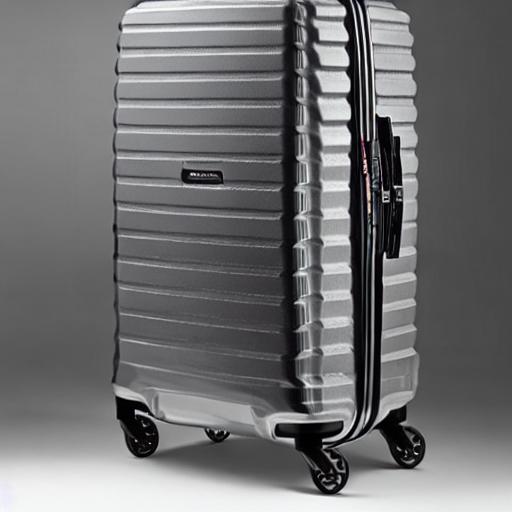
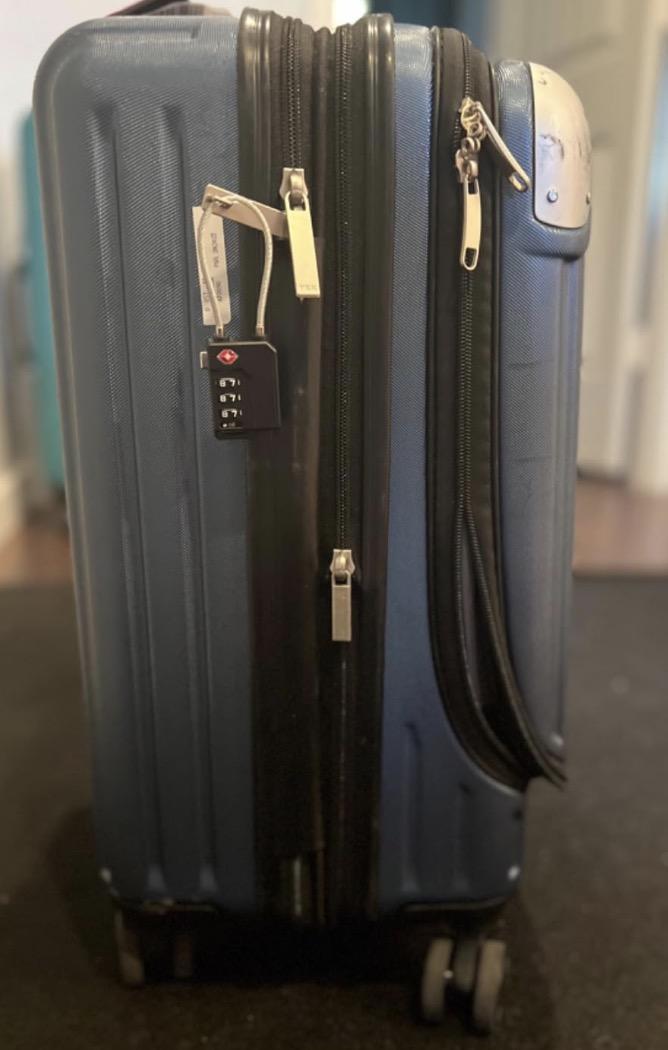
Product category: items_tea
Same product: no